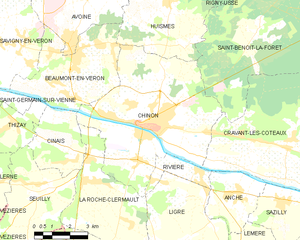
Chinon
Kort over kommunen
Kort over kommunen
Chinon er en by i Vestfrankrig ved floden Vienne. Byen har cirka 10.000 indbyggere. I de senere år er byens vine blevet regnet som nogle af de bedste i Frankrig.